Contrappunto dialettico alla mente

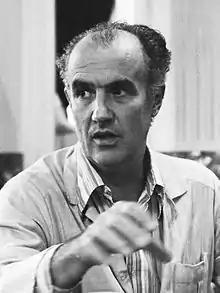
Luigi Nono

Contrappunto dialettico alla mente is a composition for two-channel magnetic tape by Italian composer Luigi Nono. It was composed in 1968.